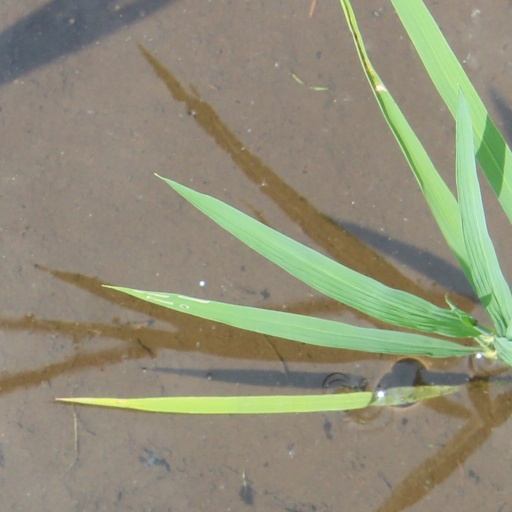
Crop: rice